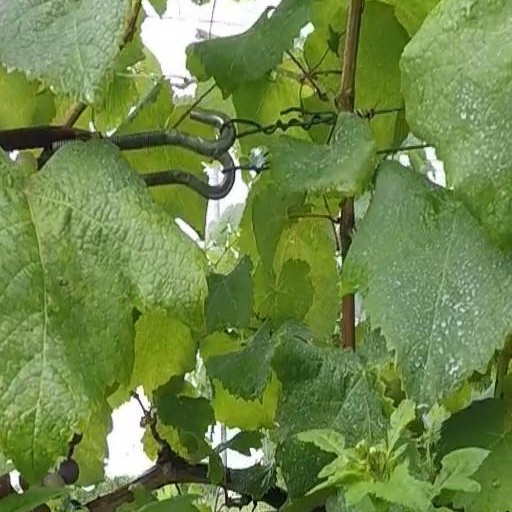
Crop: grape